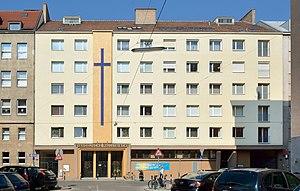
Église évangélique Pauluskirche, 4, Sebastianplatz, 3e district de Vienne